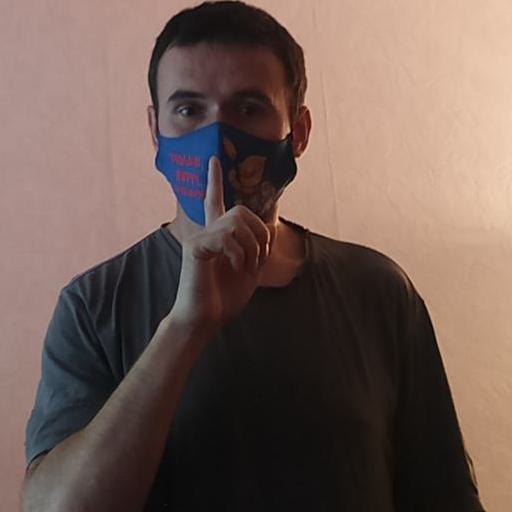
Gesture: mute